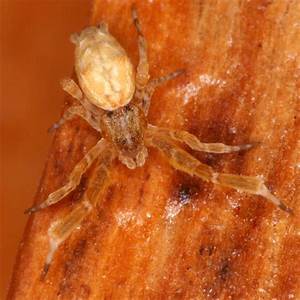
Label: ragno